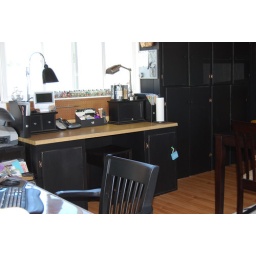
I love my new floor installed by my son! It was very old yellow carpet before!